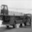
Label: truck